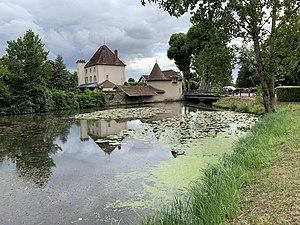
La Veyle au centre de Vonnas.
Vonnas est une commune française située dans le département de l'Ain, en région Auvergne-Rhône-Alpes, au sud de la Bresse savoyarde et non loin de la Dombes. Elle appartient au canton dont elle est le chef-lieu.